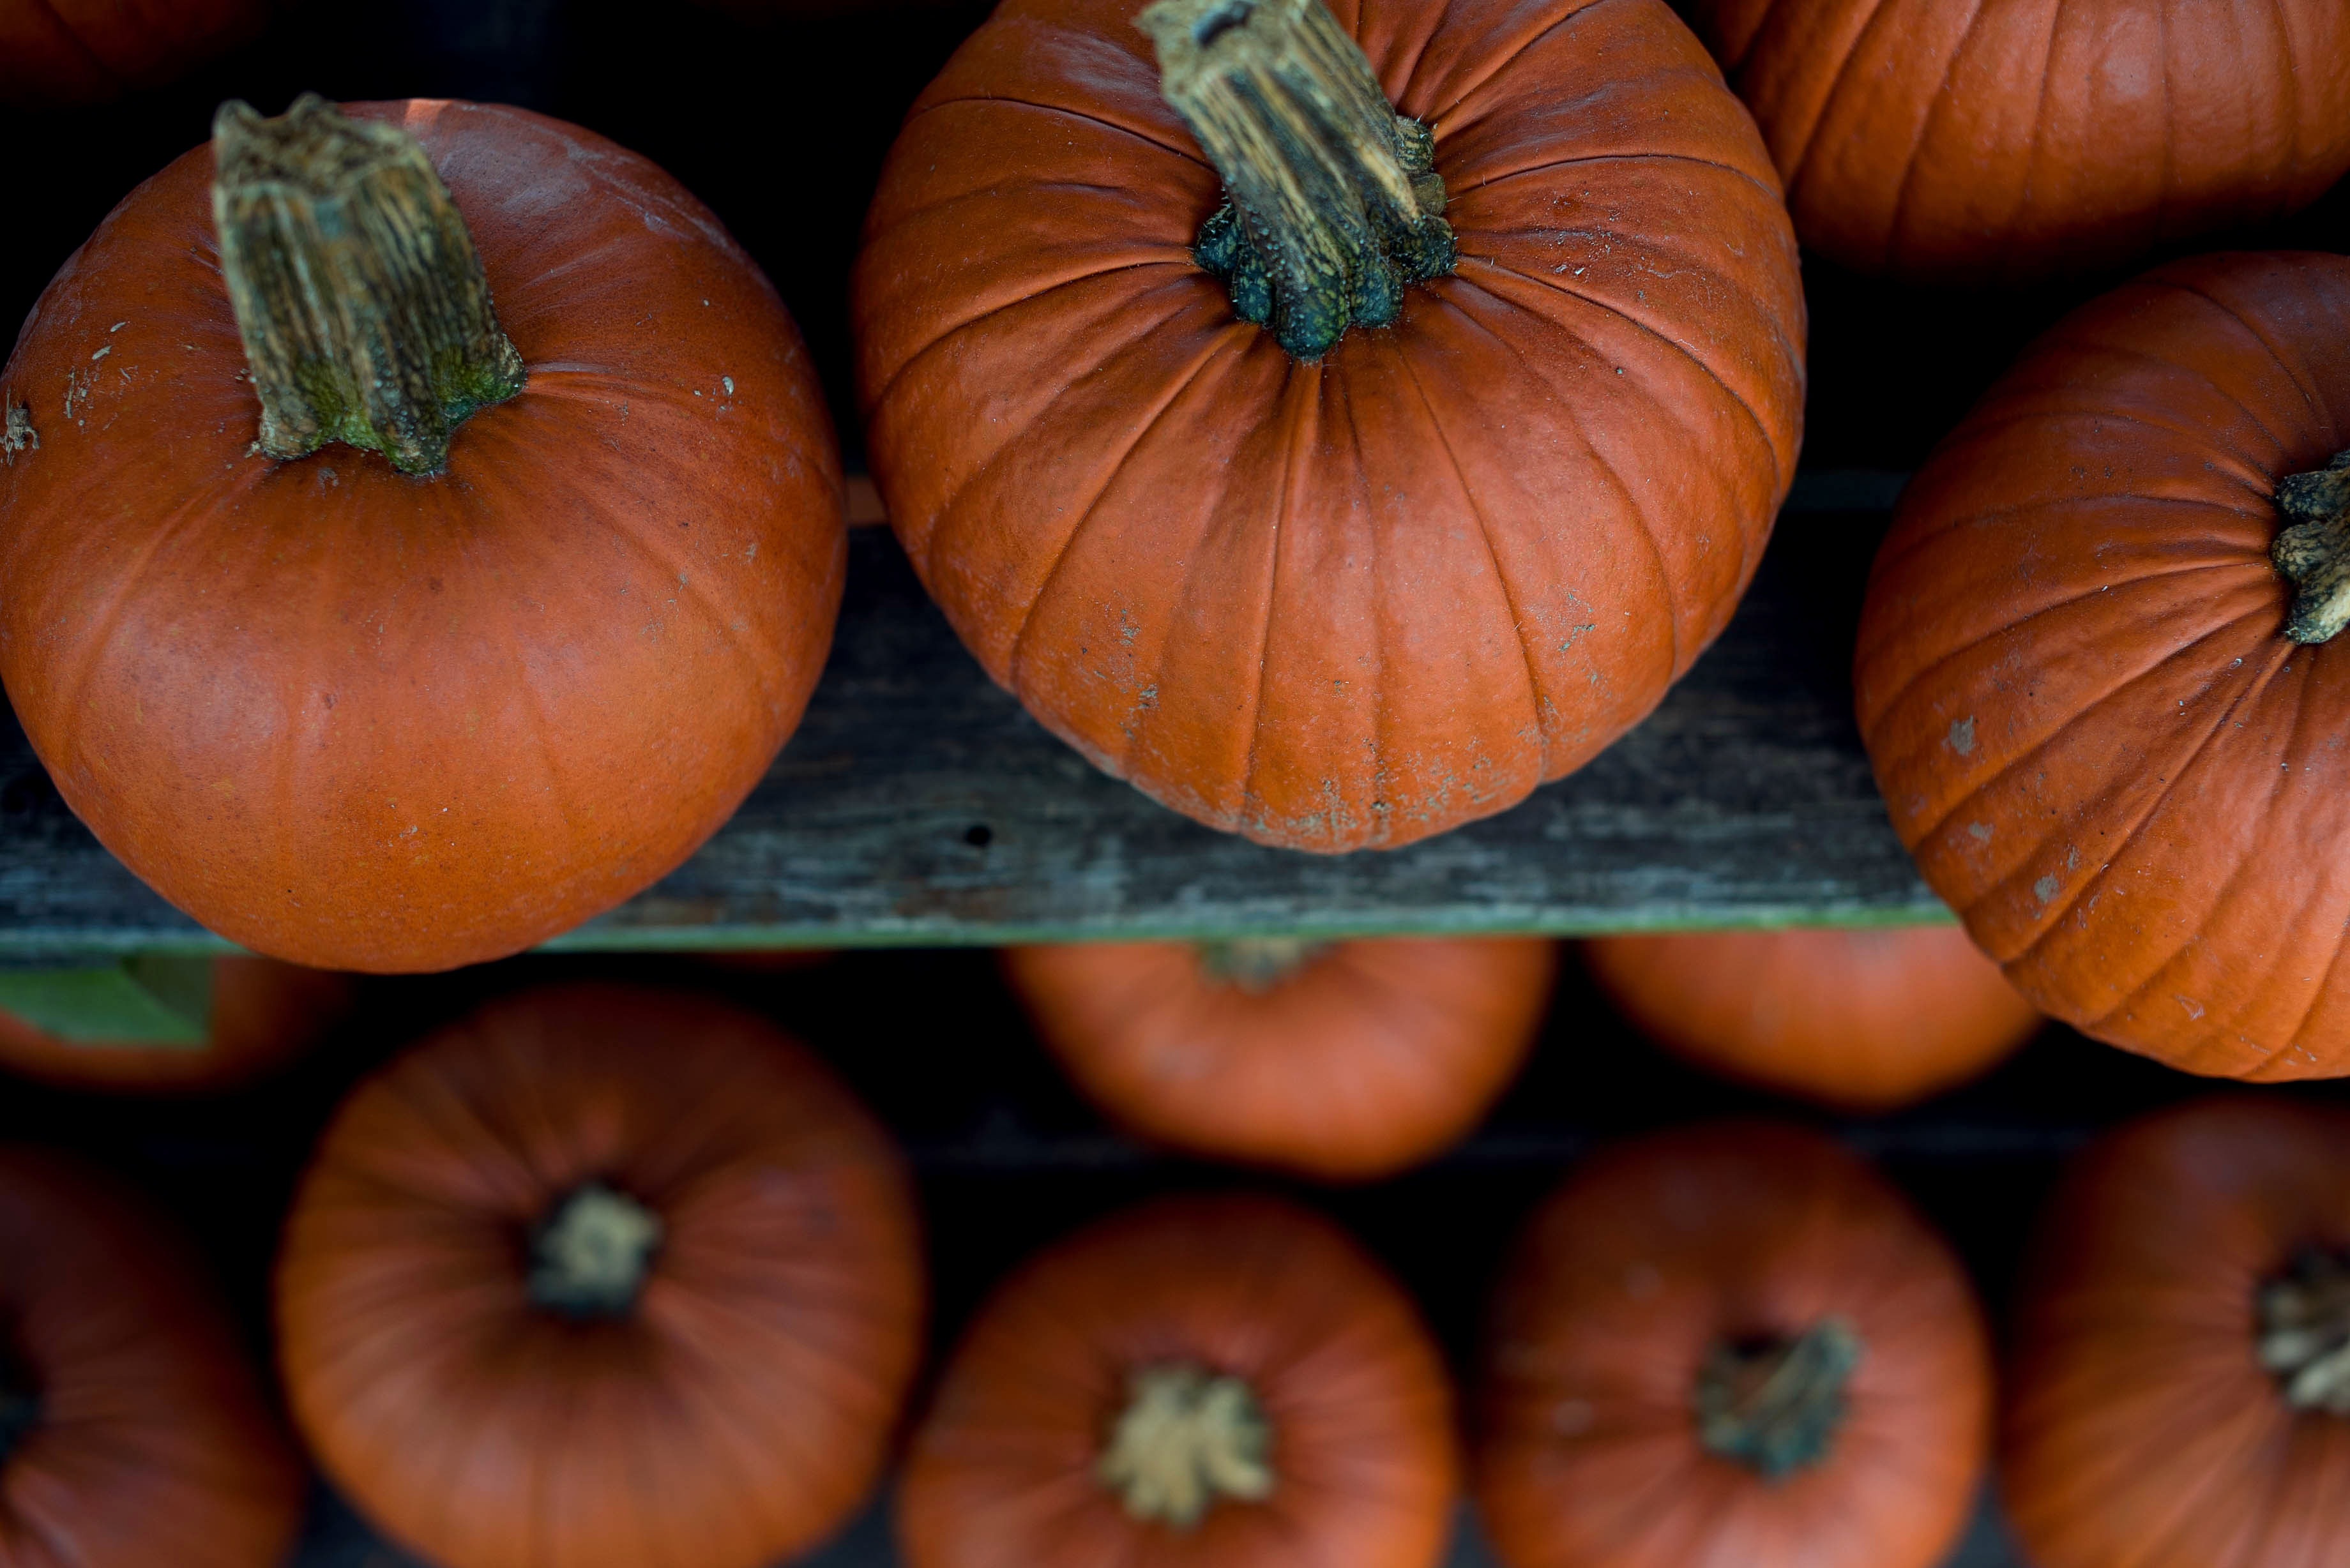
group, plant, fruit, food, produce, vegetable, pumpkin, market, agriculture, healthy, abundance, squash, gourd, close up, patch, focus, calabaza, pumpkins, cucurbita, flowering plant, winter squash, land plant